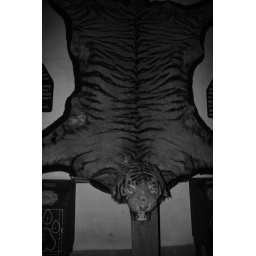
This huge cat was a man-eater in the last century. Shot and preserved in the museum at the registration office at Dudhwa.